Civilization

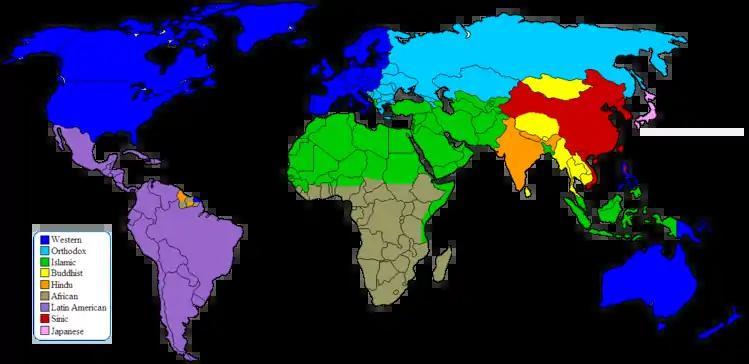
A world map of major civilizations according to the political hypothesis "Clash of Civilizations" by Samuel P. Huntington.

This "urban revolution"—a term introduced by Childe in the 1930s—from the 4th millennium BCE, marked the beginning of the accumulation of transferable economic surpluses, which helped economies and cities develop. Urban revolutions were associated with the state monopoly of violence, the appearance of a warrior, or soldier, class and endemic warfare (a state of continual or frequent warfare), the rapid development of hierarchies, and the use of human sacrifice.